Kepler-1625b I

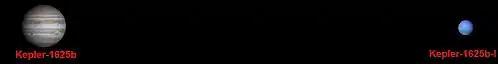
Relative size and distance of Kepler-1625b and its moon Kepler-1625b-I, using images of Jupiter and Neptune

The original paper presented two independent lines of evidence for the exomoon, a transit timing variation indicating a Neptune-mass moon, and a photometric dip indicating a Neptune-radius moon. An independent re-analysis of the observations published in February 2019 recovered both but suggested that an inclined and hidden hot-Jupiter could also be responsible, which could be tested with future Doppler spectroscopy radial velocity observations. A third study analyzing this data set recovered the transit timing variation signature but not the photometric dip, and thus questioned the exomoon hypothesis. The original discovery team later addressed this paper, finding that their re-reduction exhibits higher systematics that may explain their differing conclusions.